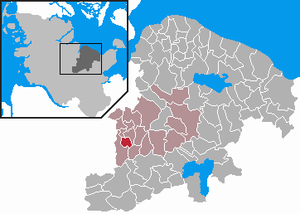
Warnau (Holsten)
Kort
Warnau er en by og kommune i det nordlige Tyskland, beliggende i Amt Preetz-Land i den sydvestlige del af Kreis Plön. Kreis Plön ligger i den østlige/centrale del af delstaten Slesvig-Holsten.